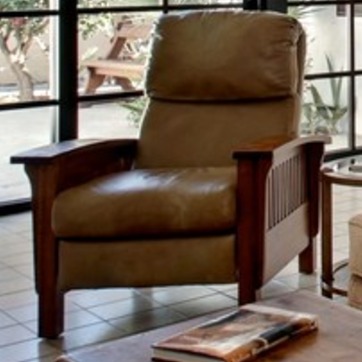
Material: leather